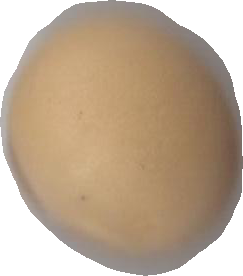
Variety: Dega